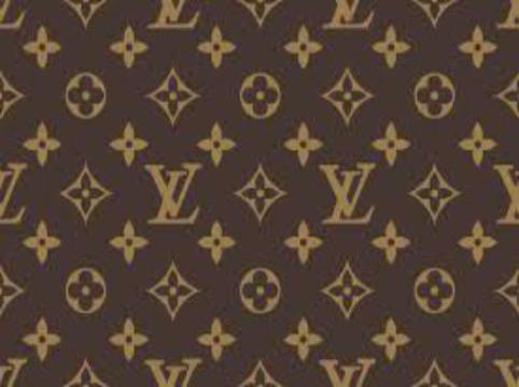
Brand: louis vuitton-2
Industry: Clothes